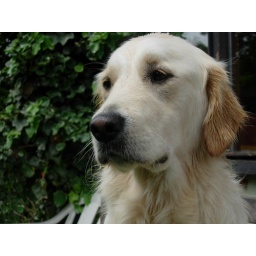
Alix is a female golden retriever and a service dog in training. Picture taken by her foster family.